Matty Healy

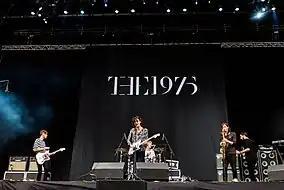

In 2002, at the age of 13, Healy was recruited by Adam Hann to be the drummer of a band he was forming with Ross MacDonald at Wilmslow High School. When their potential lead singer dropped out after a rehearsal, Healy also became the lead vocalist. He eventually met George Daniel who took over as the band's drummer. Daniel recalled that Healy was "the most outwardly passionate person in school — endearing, and intimidating". Before making their own music, the band covered punk and emo songs while hanging out at their school's music hall and at Healy's house. Their first performance for 200 people was as part of the council-run Macclesfield Youth Bands.